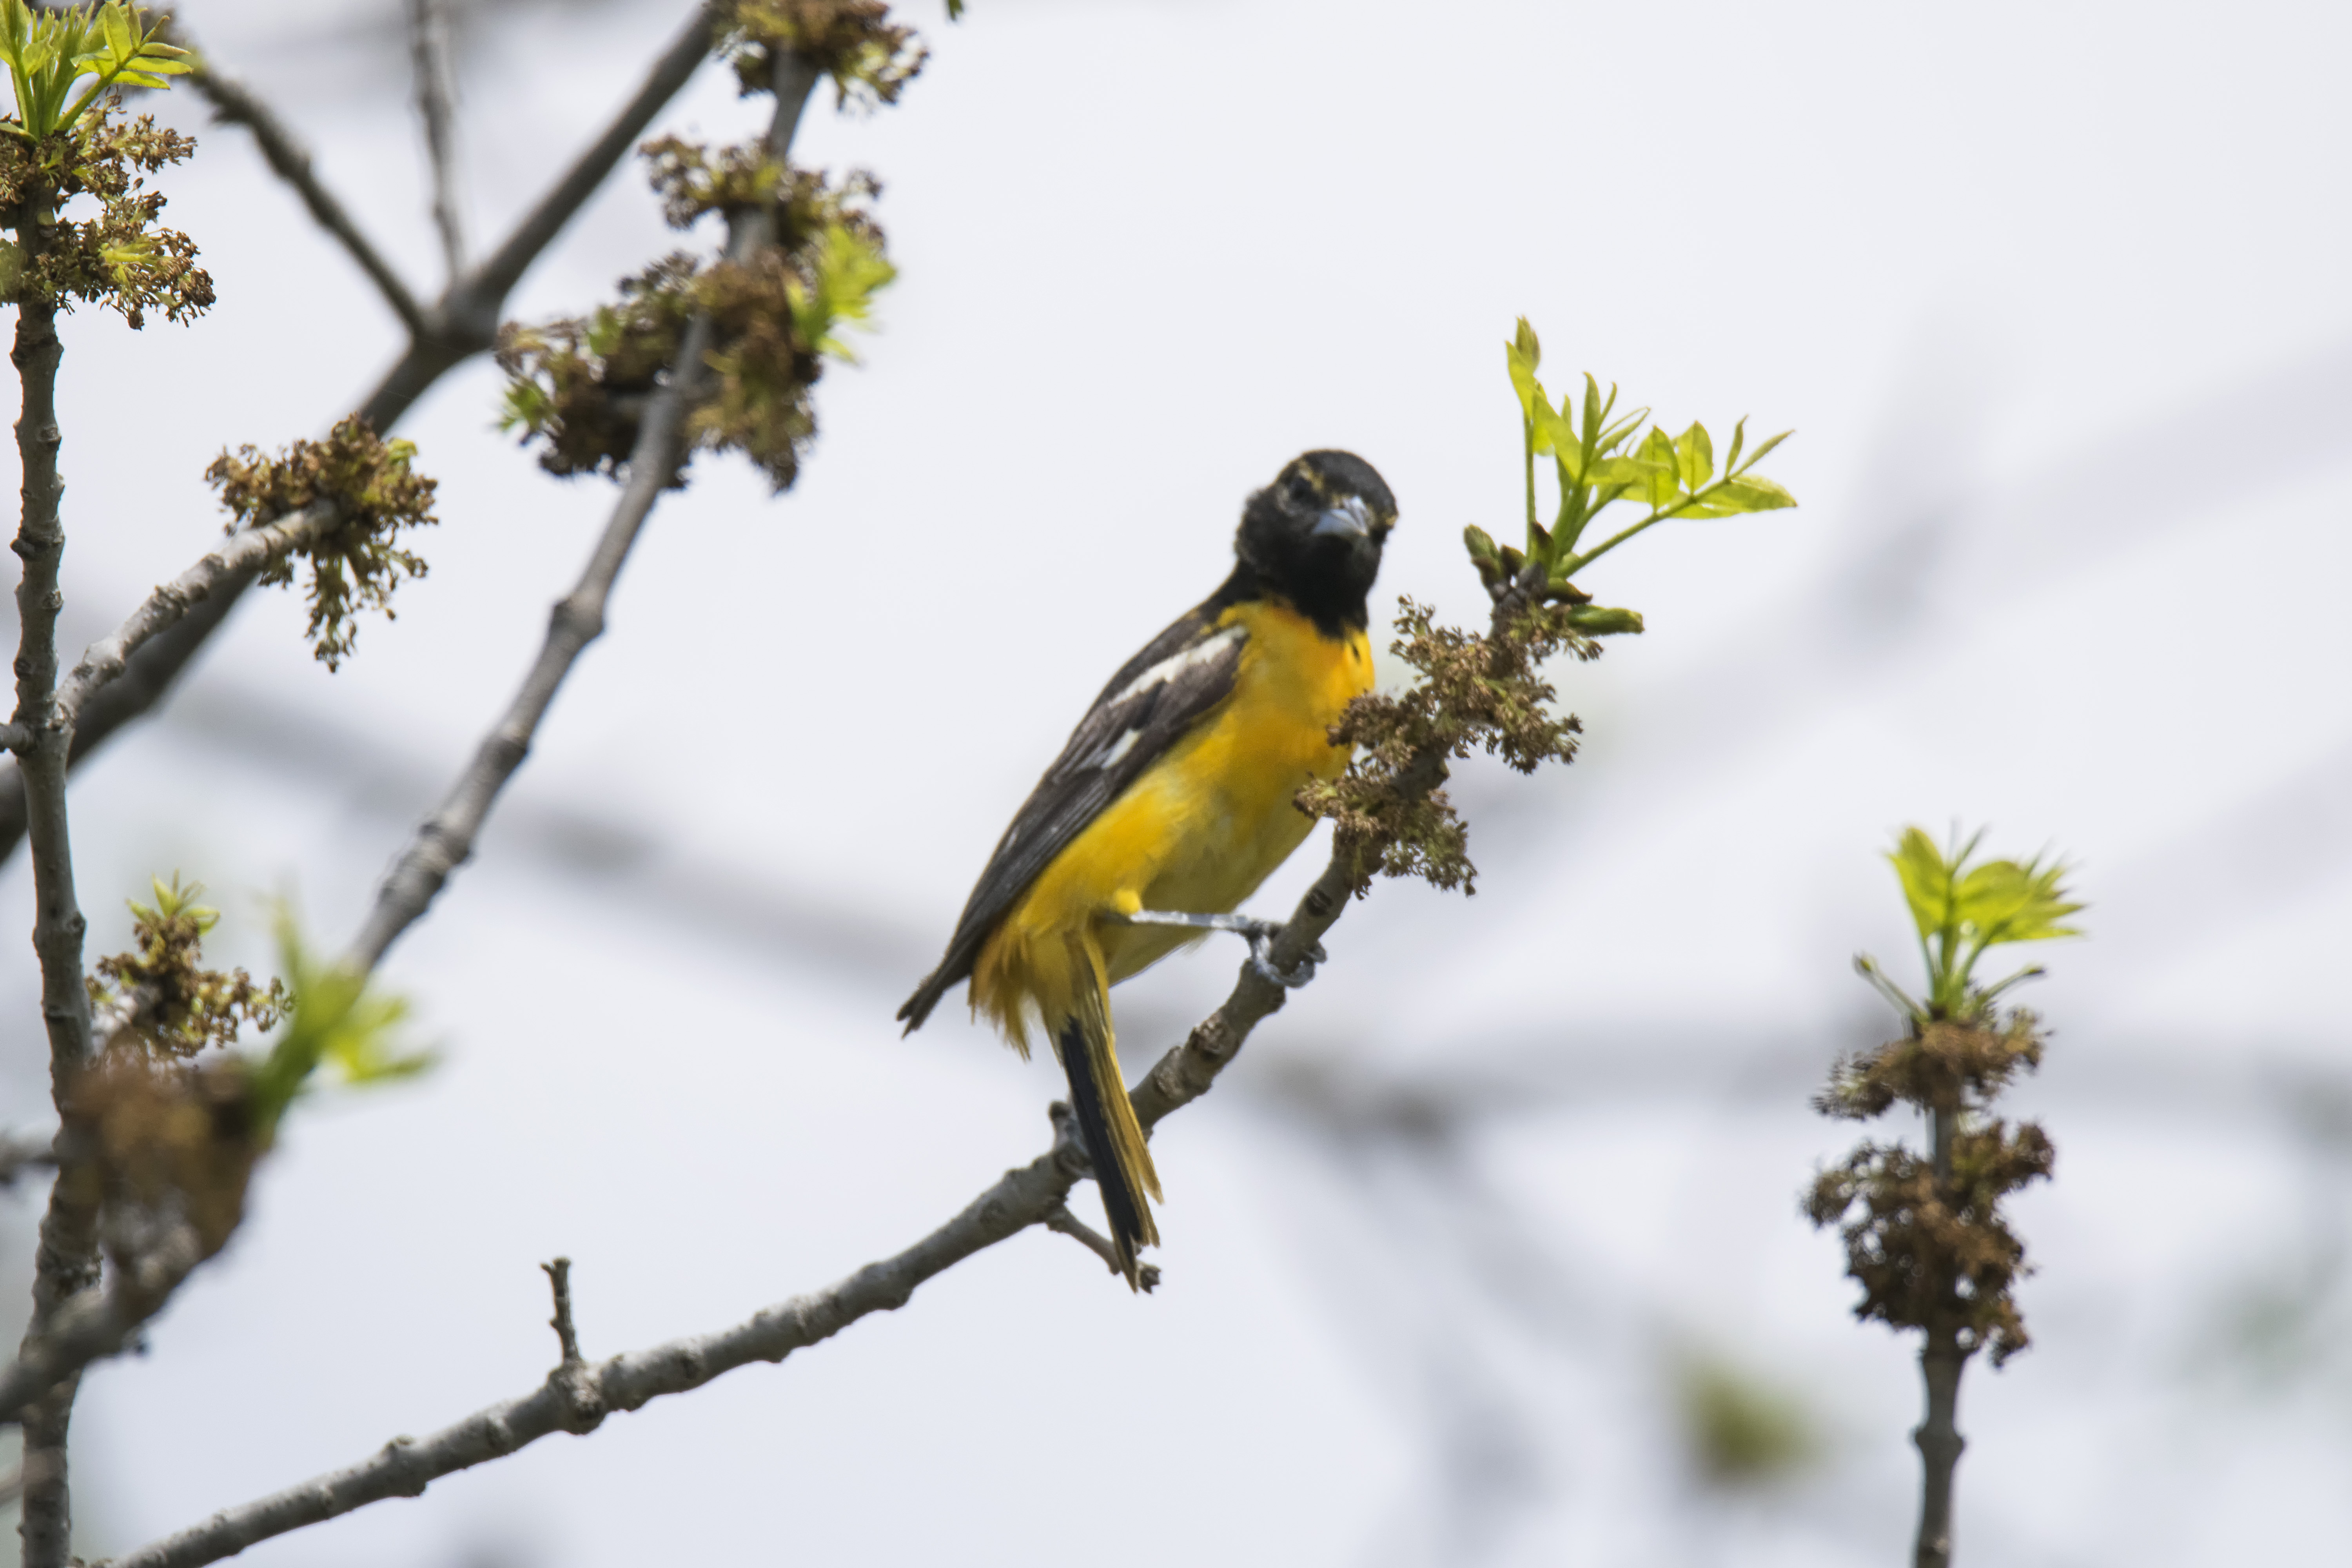
nature, branch, bird, flower, wildlife, beak, yellow, fauna, de, canada, vertebrate, quebec, finch, baltimore, sherbrooke, oiseau, oriole, old world flycatcher, perching bird